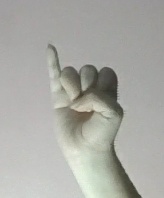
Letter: meem